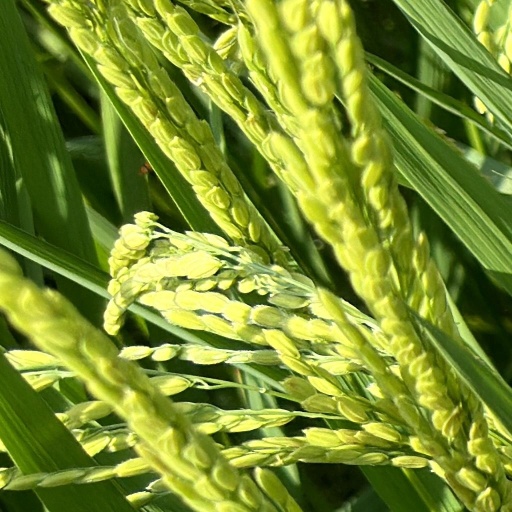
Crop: rice